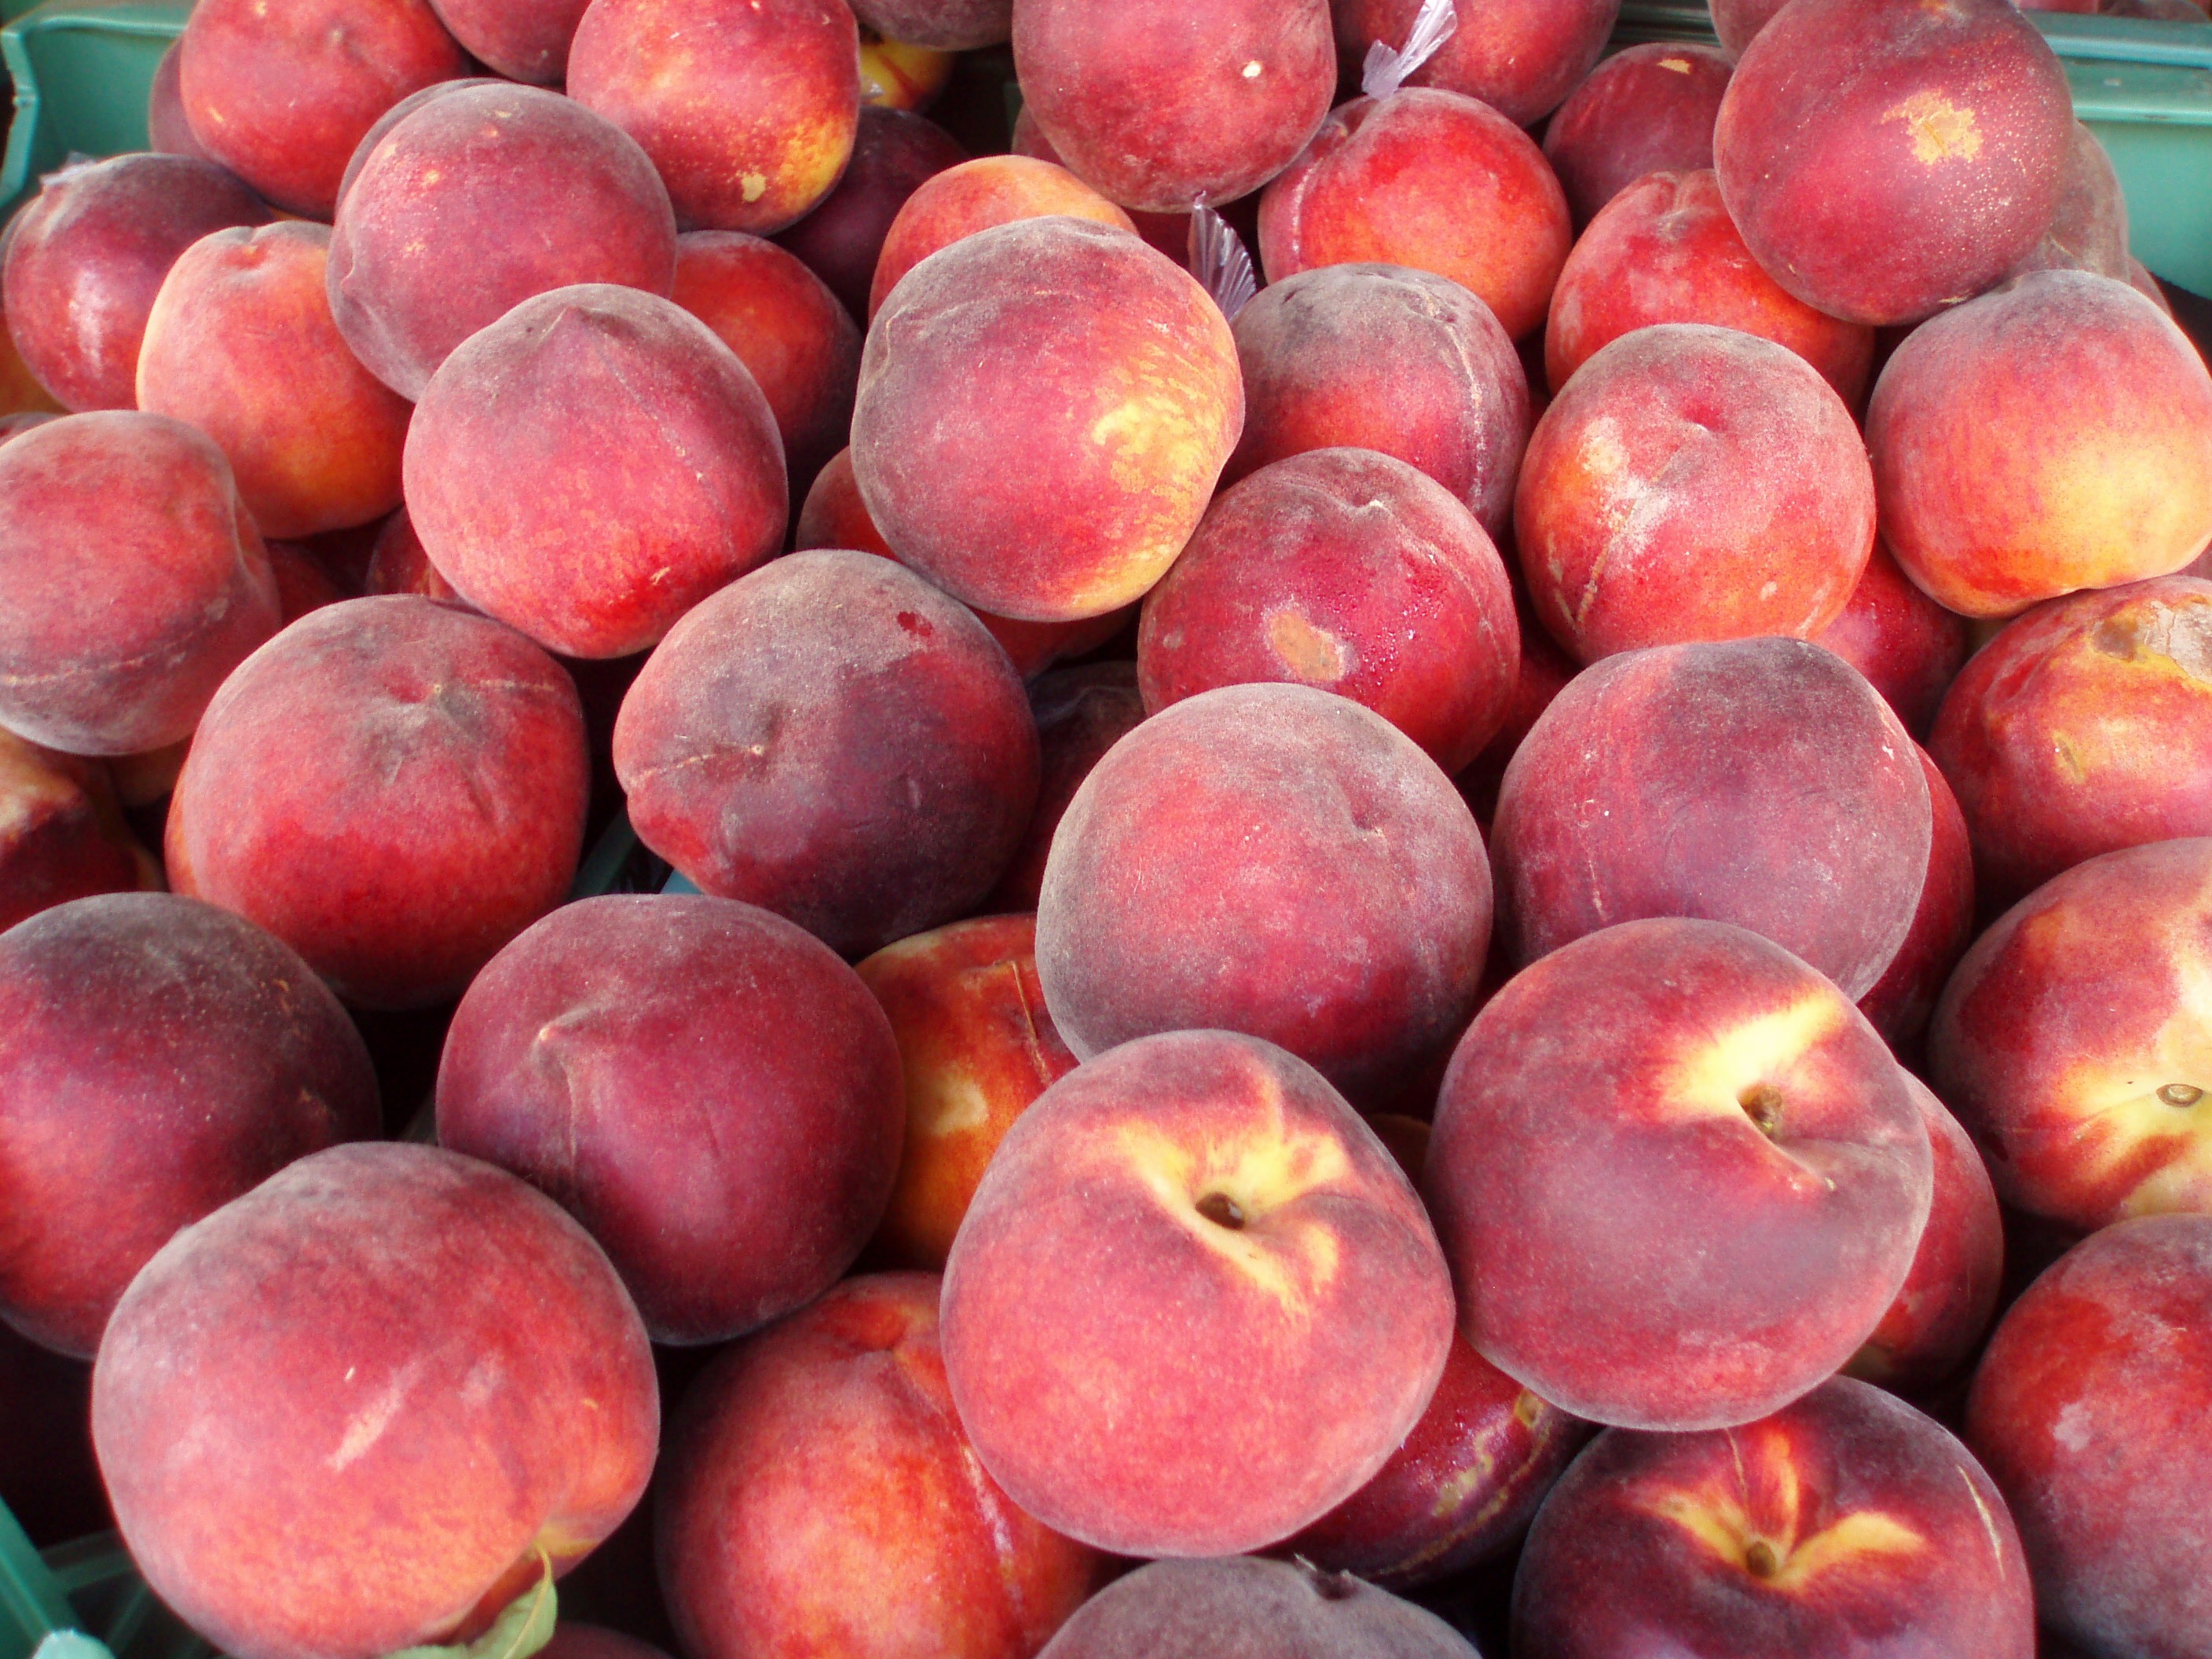
plant, fruit, sweet, food, red, produce, delicious, peach, fruits, peaches, flowering plant, rose family, nectarine, damson, land plant, rose order, pluot, camu camu, delicious peaches